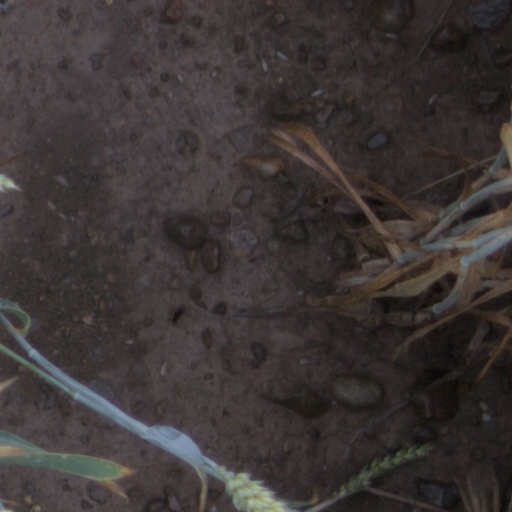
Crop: wheat